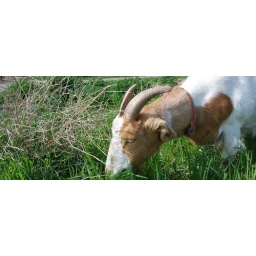
Heres my biggest goat who can jump a 5 foot fence and eat the grass over the road....